Ion Creangă

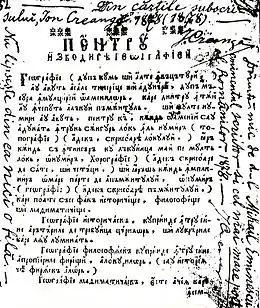
Page from a Romanian Cyrillic book in Creangă's collection. Creangă's 1878 marginalia identify it as a gift from Mihai Eminescu, referred to as "the eminent writer and the greatest poet among Romanians"

Creangă eventually moved out of the monastery, but refused to relinquish his key to the church basement, and, in what was probably a modernizing intent, chopped off his long hair, one of the traditional marks of an Orthodox priest. The latter gesture scandalized his superiors, particularly since Creangă explained himself using an ancient provision of canon law, which stipulated that priests were not supposed to grow their hair long. After some assessment, his superiors agreed not to regard this action as more than a minor disobedience. He was temporarily suspended in practice but, citing an ambiguity in the decision (which could be read as a banishment in perpetuity), Creangă considered himself defrocked. He relinquished his clerical clothing altogether and began wearing lay clothes everywhere, a matter which caused public outrage.